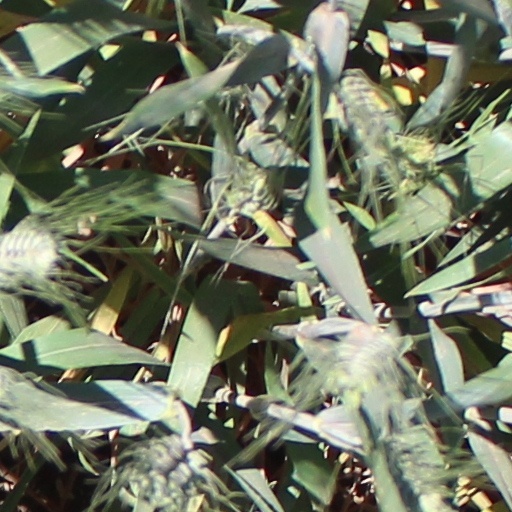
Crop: wheat